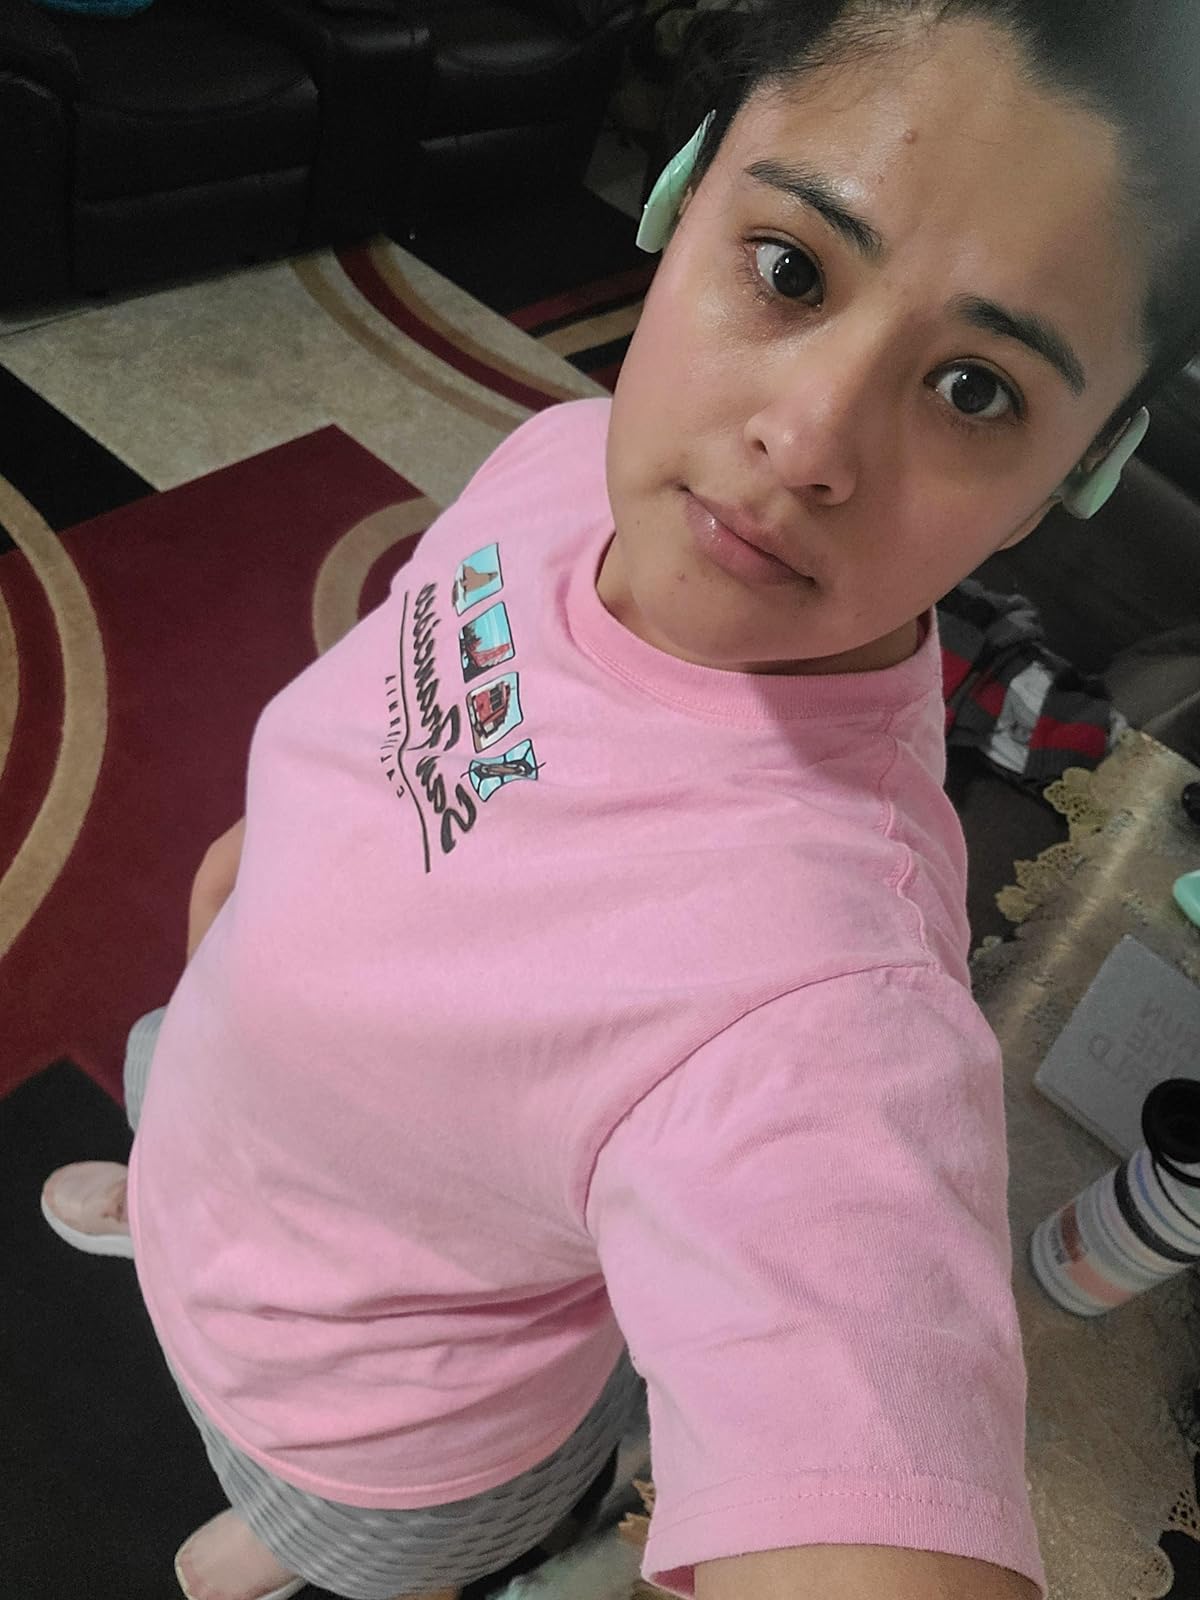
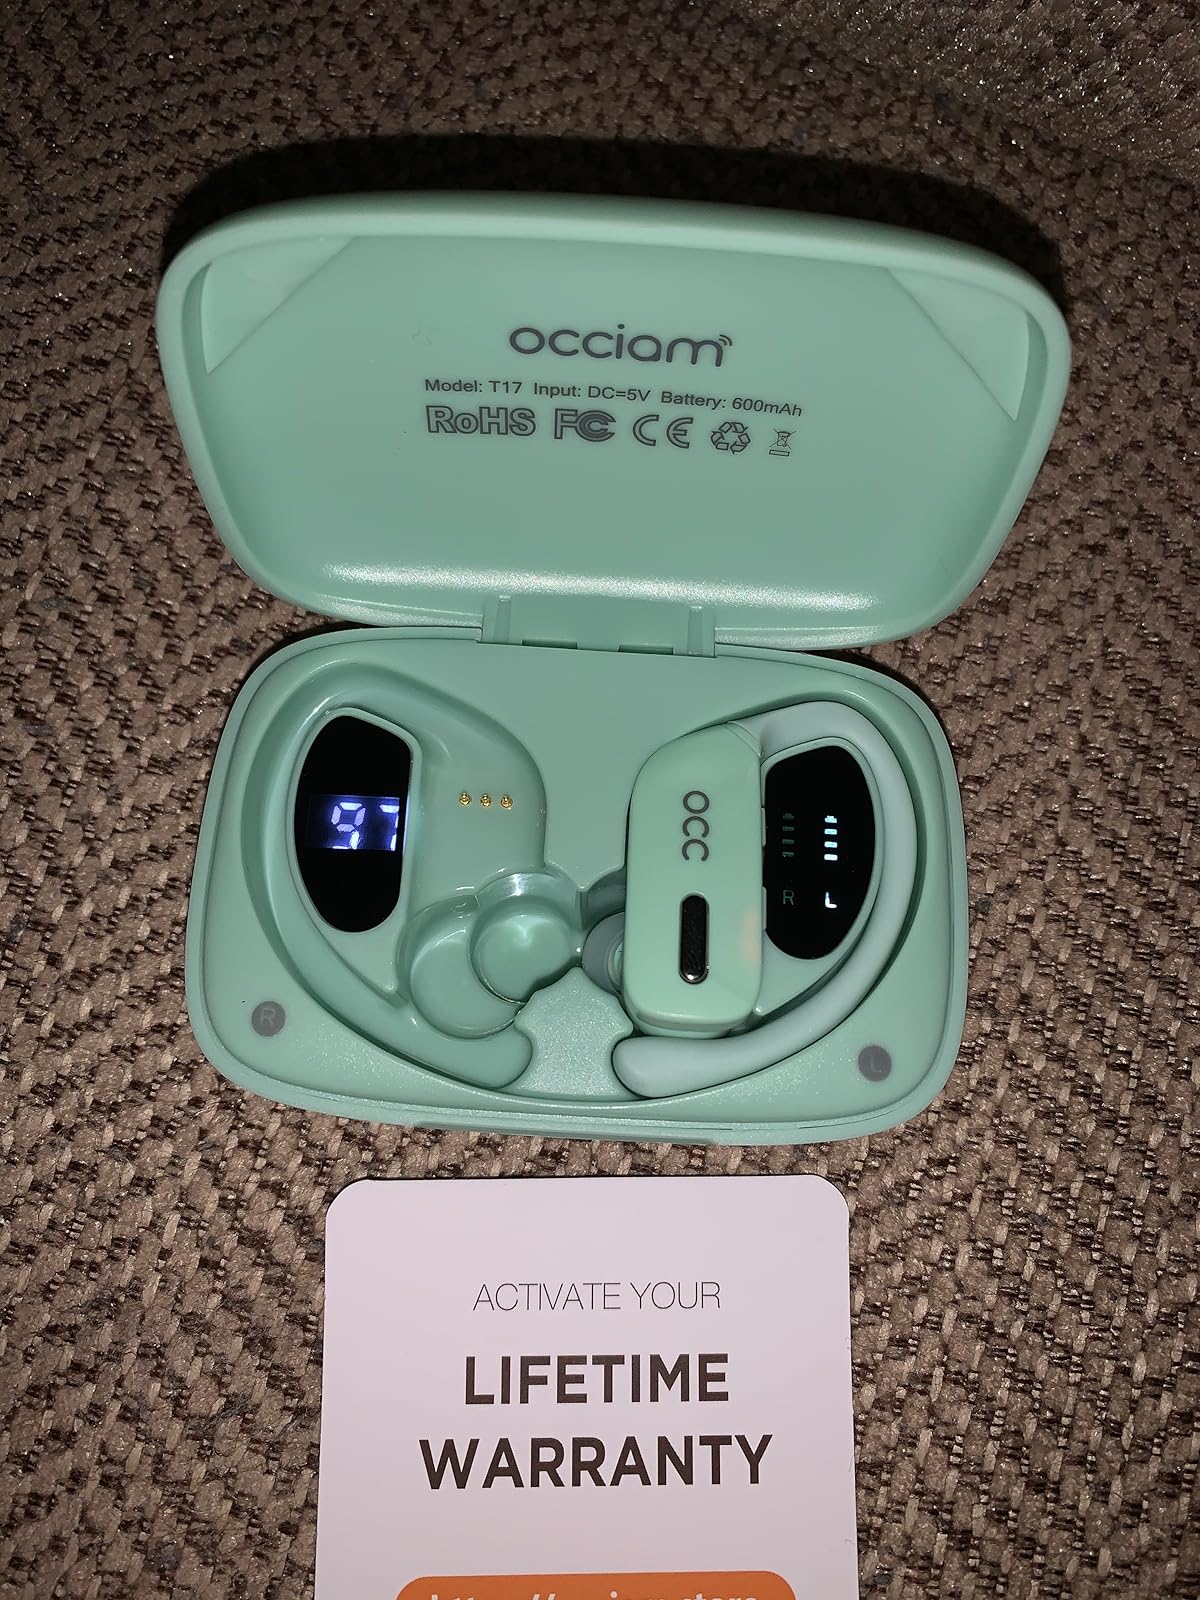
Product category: earbuds
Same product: yes